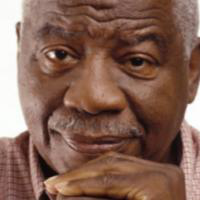
Age group: age 66-80